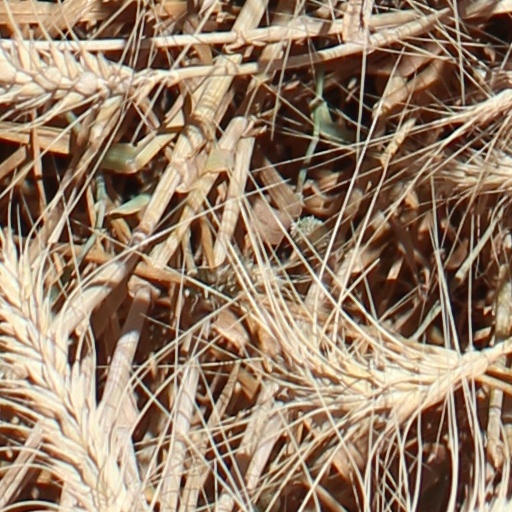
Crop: wheat